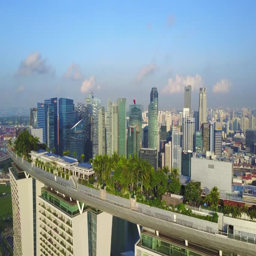
vertical elevation and revealing in the morning sun